Leopold and Rudolf Blaschka

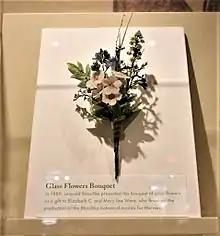
A photo of the bouquet of glass flowers which, in 1889, Leopold Blaschka made and gifted to Elizabeth C. and Mary L. Ware which, at some later date, was given to Harvard and is now part of the Glass Flowers exhibit.

To cover the expensive enterprise, Goodale approached former student Mary Lee Ware and her mother, Elizabeth C. Ware, already funders of Harvard's botany department. Mary convinced her mother to underwrite the consignment of the glass models, and in 1887, the Blaschkas contracted half of their time to producing the models for Harvard with the remaining time dedicated to making marine invertebrate models.However, in 1890, the Blaschkas insisted that it was impossible for them to craft the botanical models for half the year and do the sea creatures during the other half, declaring that they “must give up either one or the other." To resolve this, the Blaschkas signed an exclusive ten-year contract with Harvard to make glass flowers for 8,800 marks per year. New arrangements were also made to send the models directly to Harvard, where museum staff - possibly including Elizabeth Hodges Clark - could open them safely under the observation of Customs staff.